Ordnance QF 25-pounder

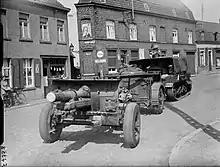
An 18/25 pounder & limber towed by a Vickers Light Dragon Mark III, Belgium, 1940

Known officially as the "Ordnance, Quick Firing 25-pounder Mark I on Carriage 18-pr Mark IV", or "Ordnance, Quick Firing 25-pounder Mark I on Carriage 18-pr Mark V" and commonly called the "18/25-pounder". The Mark I was a 25-pounder barrel and breech in the modified jacket of an 18-pounder gun, as a 'loose liner'. The jacket provided the interface to the 18-pounder carriage. The earliest versions retained 18-pounder type elevation sights but later ones had Probert pattern calibrating sights on the right side of the saddle. The Mark IV P, carriage was a box trail, Mark V P, was a split trail. These conversions of the 18-pounder first entered British service in 1937. A few were lost in the Norwegian campaign and 704 in France, leaving about the same number in UK's global stocks. They served in North Africa (until about late 1941) and India. This mark of 25-pounder was limited to charge 3 due to its 18-pounder carriage.